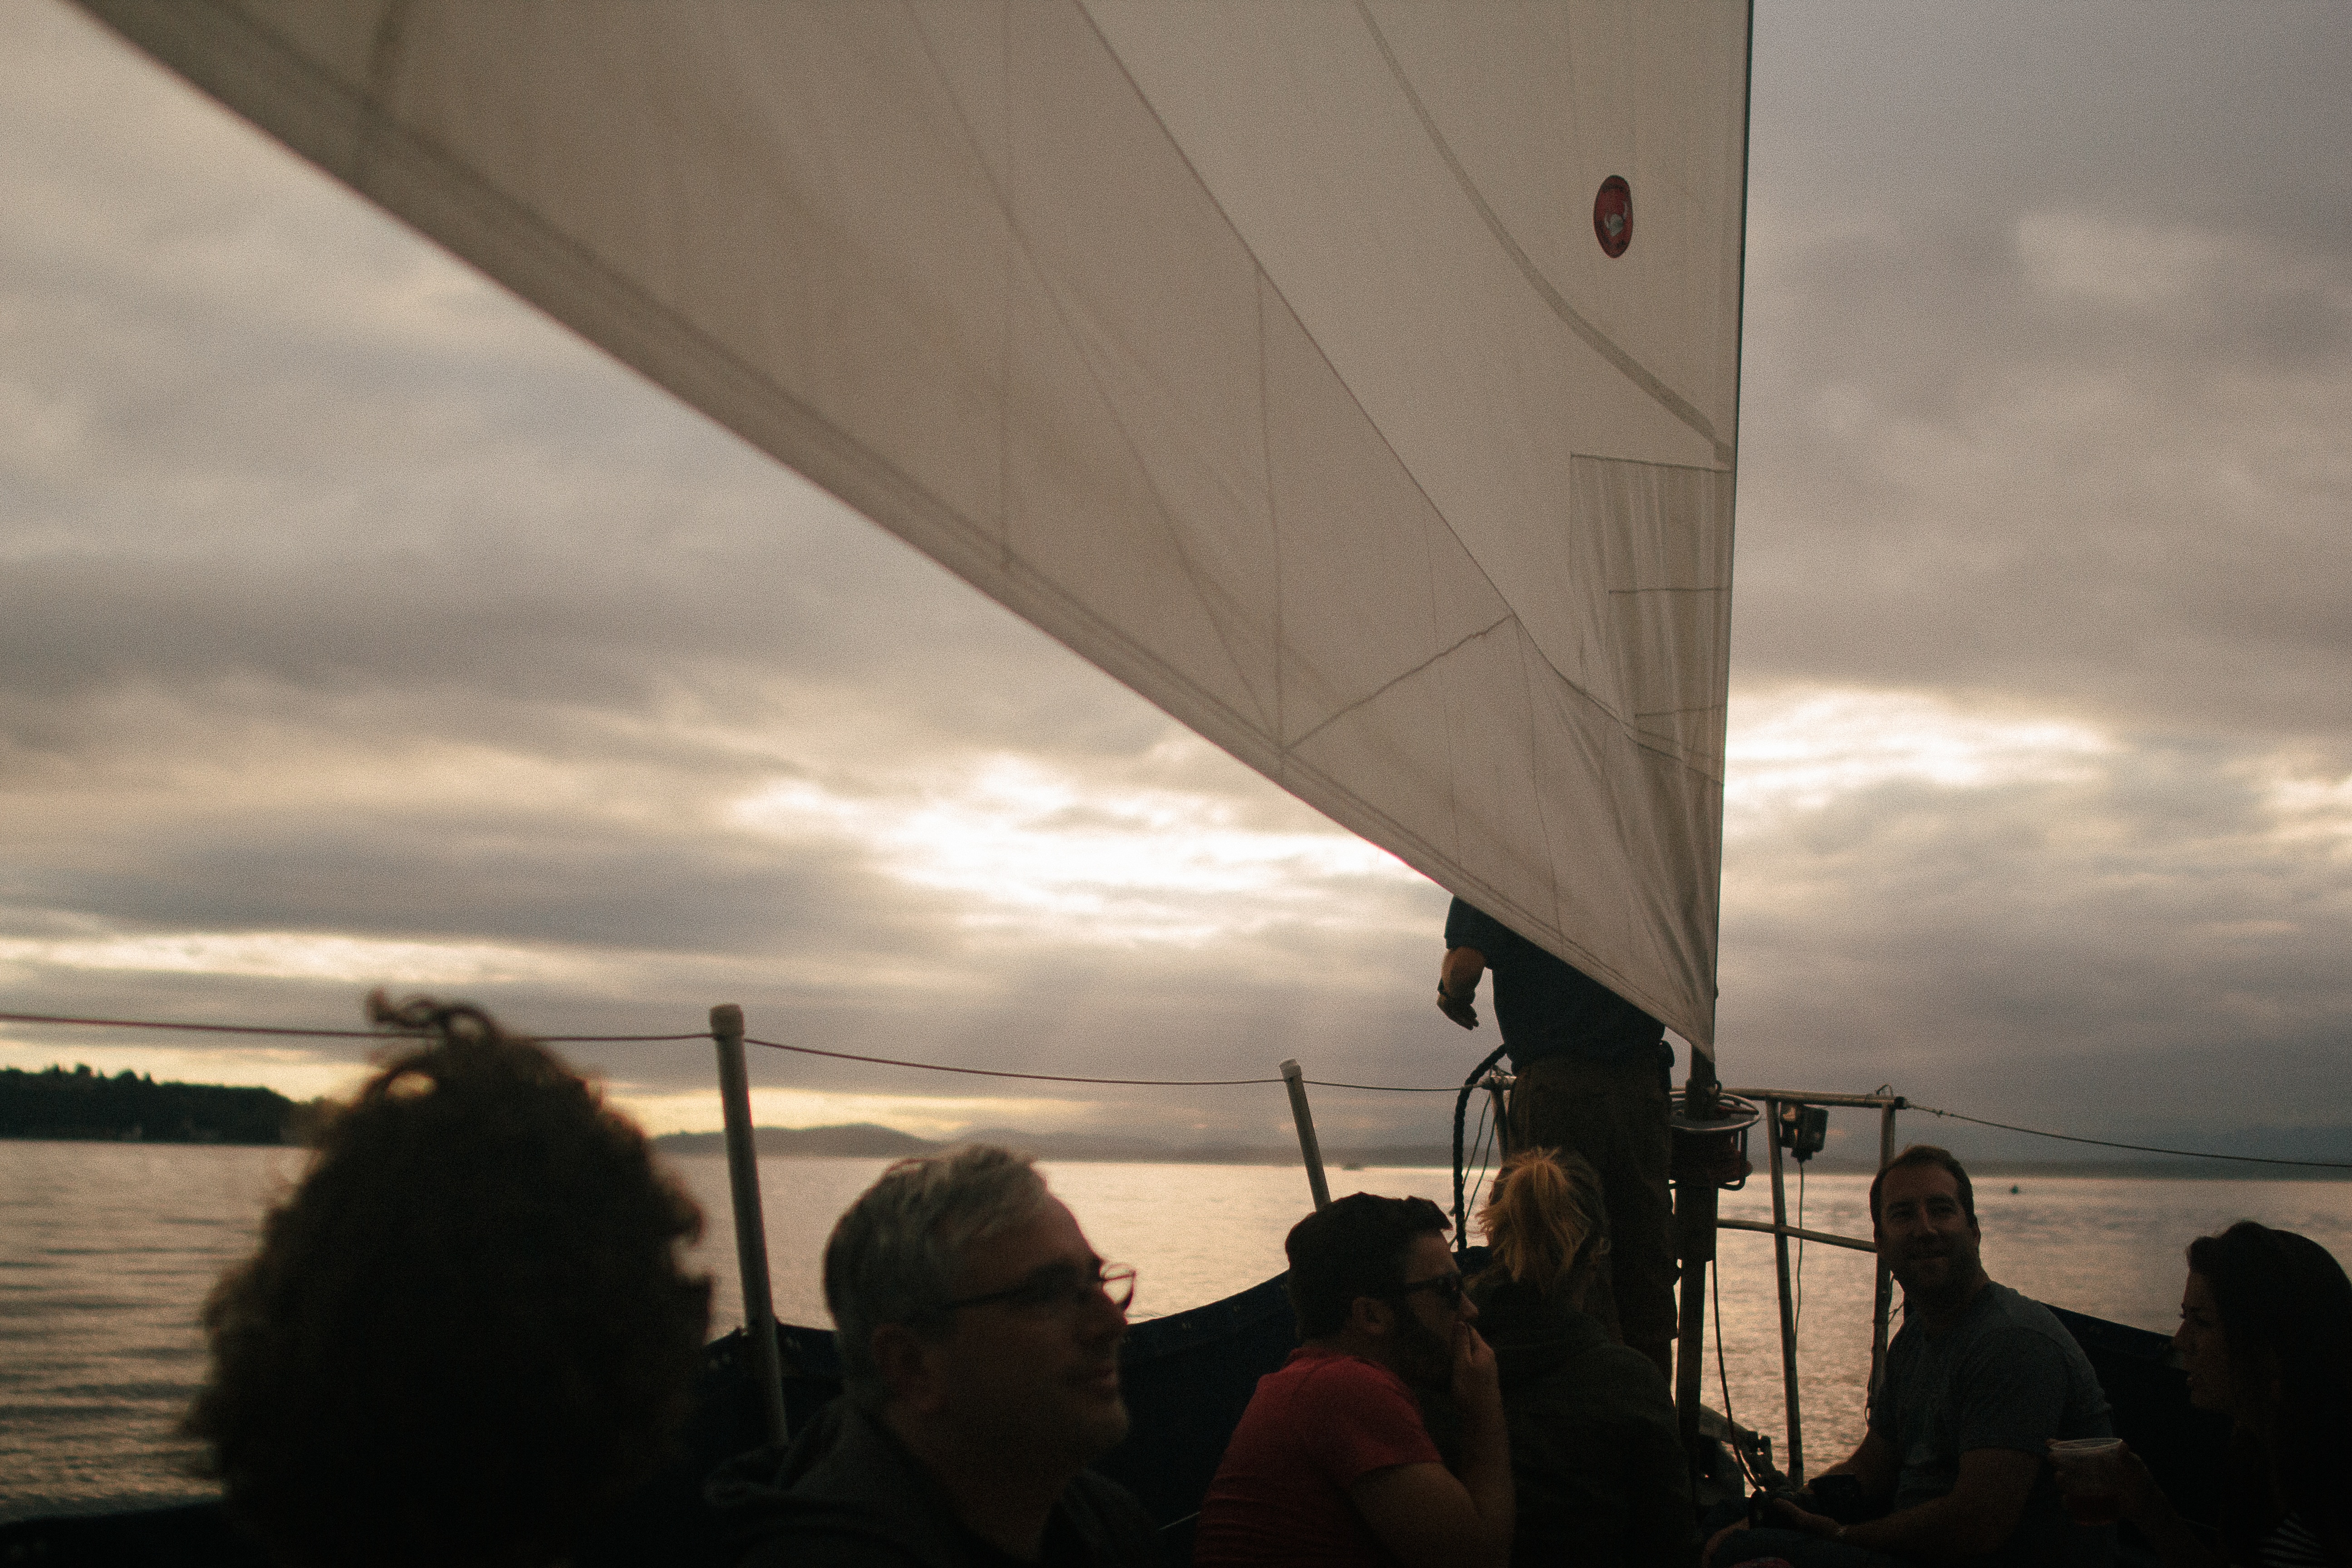
sea, sunset, boat, evening, vehicle, mast, sail, watercraft, atmosphere of earth